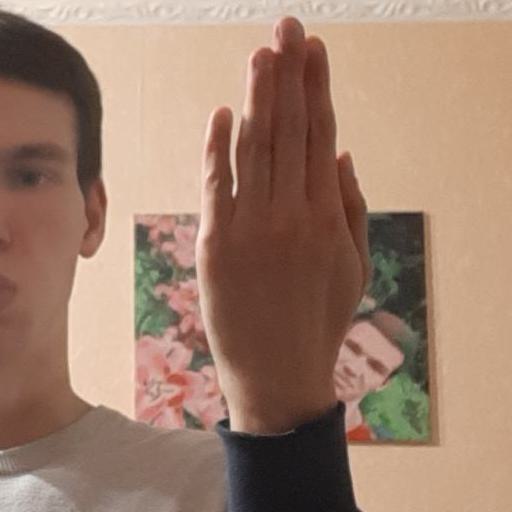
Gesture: stop_inverted